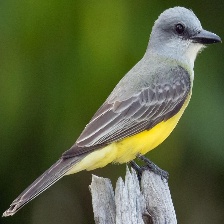
Species: TROPICAL KINGBIRD
Scientific name: TYRANNUS MELANCHOLICUS